501st Legion

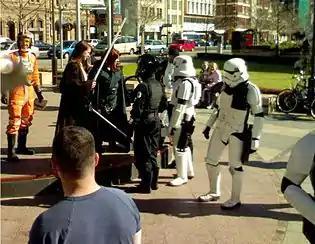

Members of the 501st Legion participate in parades, school fairs, and community festivals.